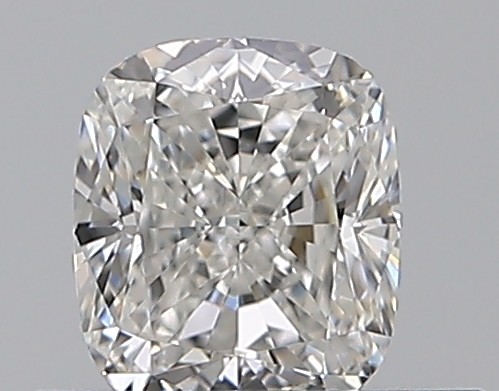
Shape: cushion
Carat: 0.5
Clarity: VVS1
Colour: F
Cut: EX
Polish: EX
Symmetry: VG
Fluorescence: N
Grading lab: GIA
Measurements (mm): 4.84 x 4.18 x 2.88